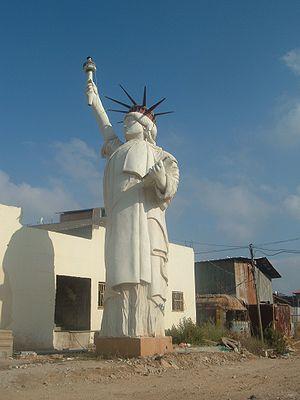
Cet article recense les répliques de la statue de la Liberté.